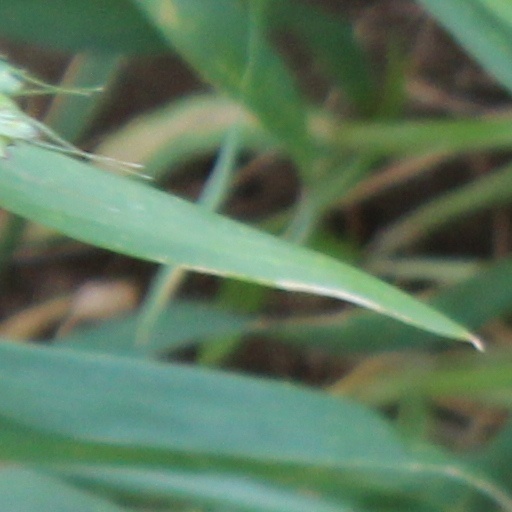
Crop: wheat